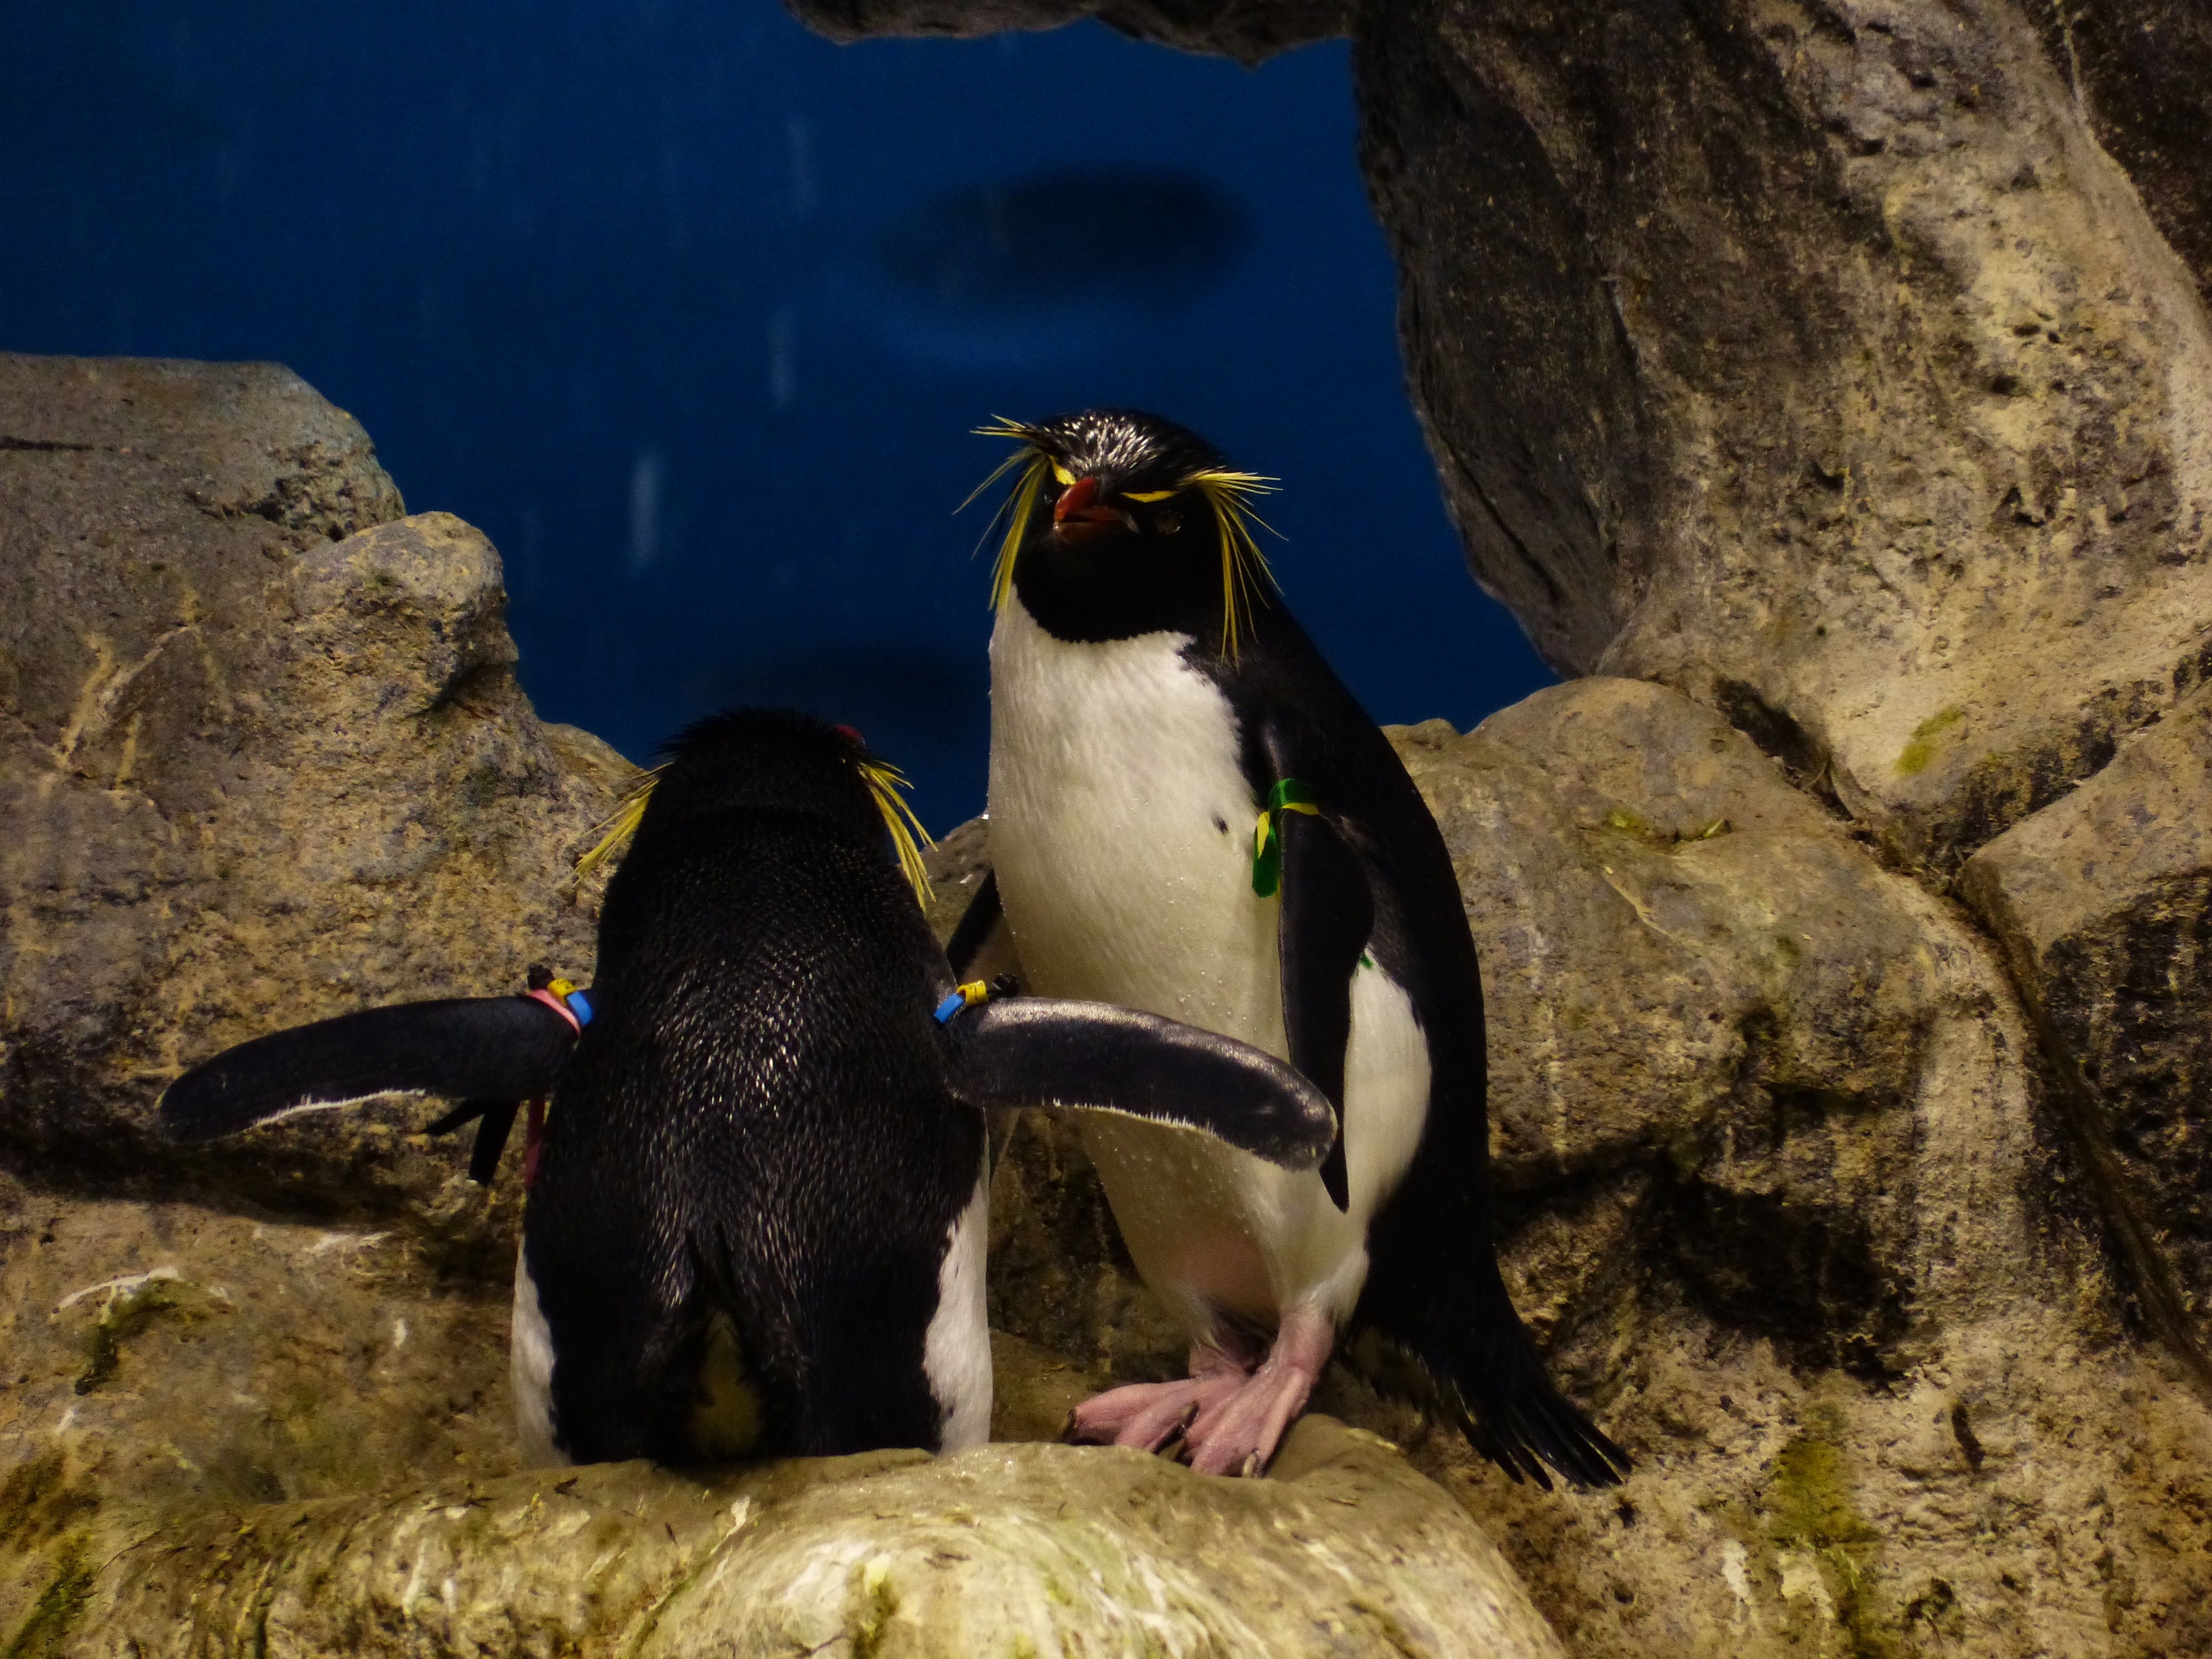
bird, cute, wildlife, zoo, beak, fauna, penguin, vertebrate, funny, flightless bird, rockhopper penguin, tufts of hair, schopf, spheniscidae, eudyptes chrysocome, crested penguin